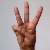
The image shows a hand gesture representing the letter 'W' in Indian Sign Language.